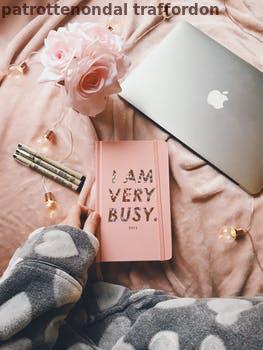
Label: Watermark